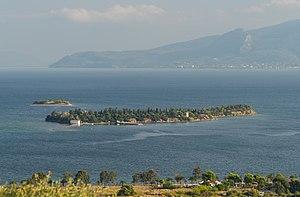
Les îlots d'Aghia Triada et d'Aspronisos en face d'Erétrie, Eubée, Grèce.